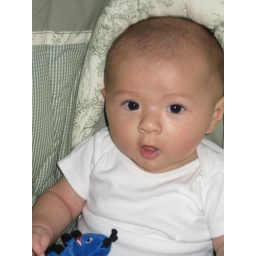
sitting in the magic poo chair